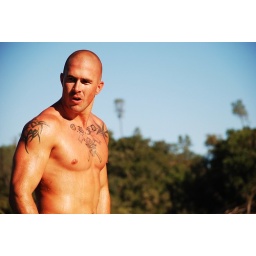
A firefighter gets out of the water after cooling off in a lake